KFOR-TV

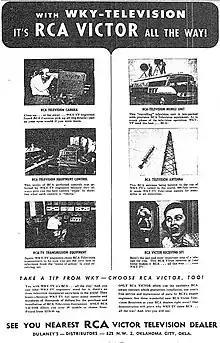
Refer to caption

WKY-TV's inaugural broadcast on June 6, 1949, included speeches from Gaylord, executive vice president/general manager Proctor A. "Buddy" Sugg and Governor Roy J. Turner, a short feature on the new medium by Gaylord and Sugg and a film outlining programs WKY-TV would air. Gaylord boasted during his on-air address that WKY-TV had both the finest television studio in the country and the tallest transmission tower outside of NBC's transmitter for WNBT atop the Empire State Building. The station was the first to sign on in the state of Oklahoma and the 65th station in the United States to sign on. "Television parties" occurred throughout the city and state as people suspended or heavily curtailed their regular activities to watch the new station in homes, laundromats, bars, appliance stores and other businesses; in Tulsa, approximately 1,000 people sat outside of a store to watch the transmissions.